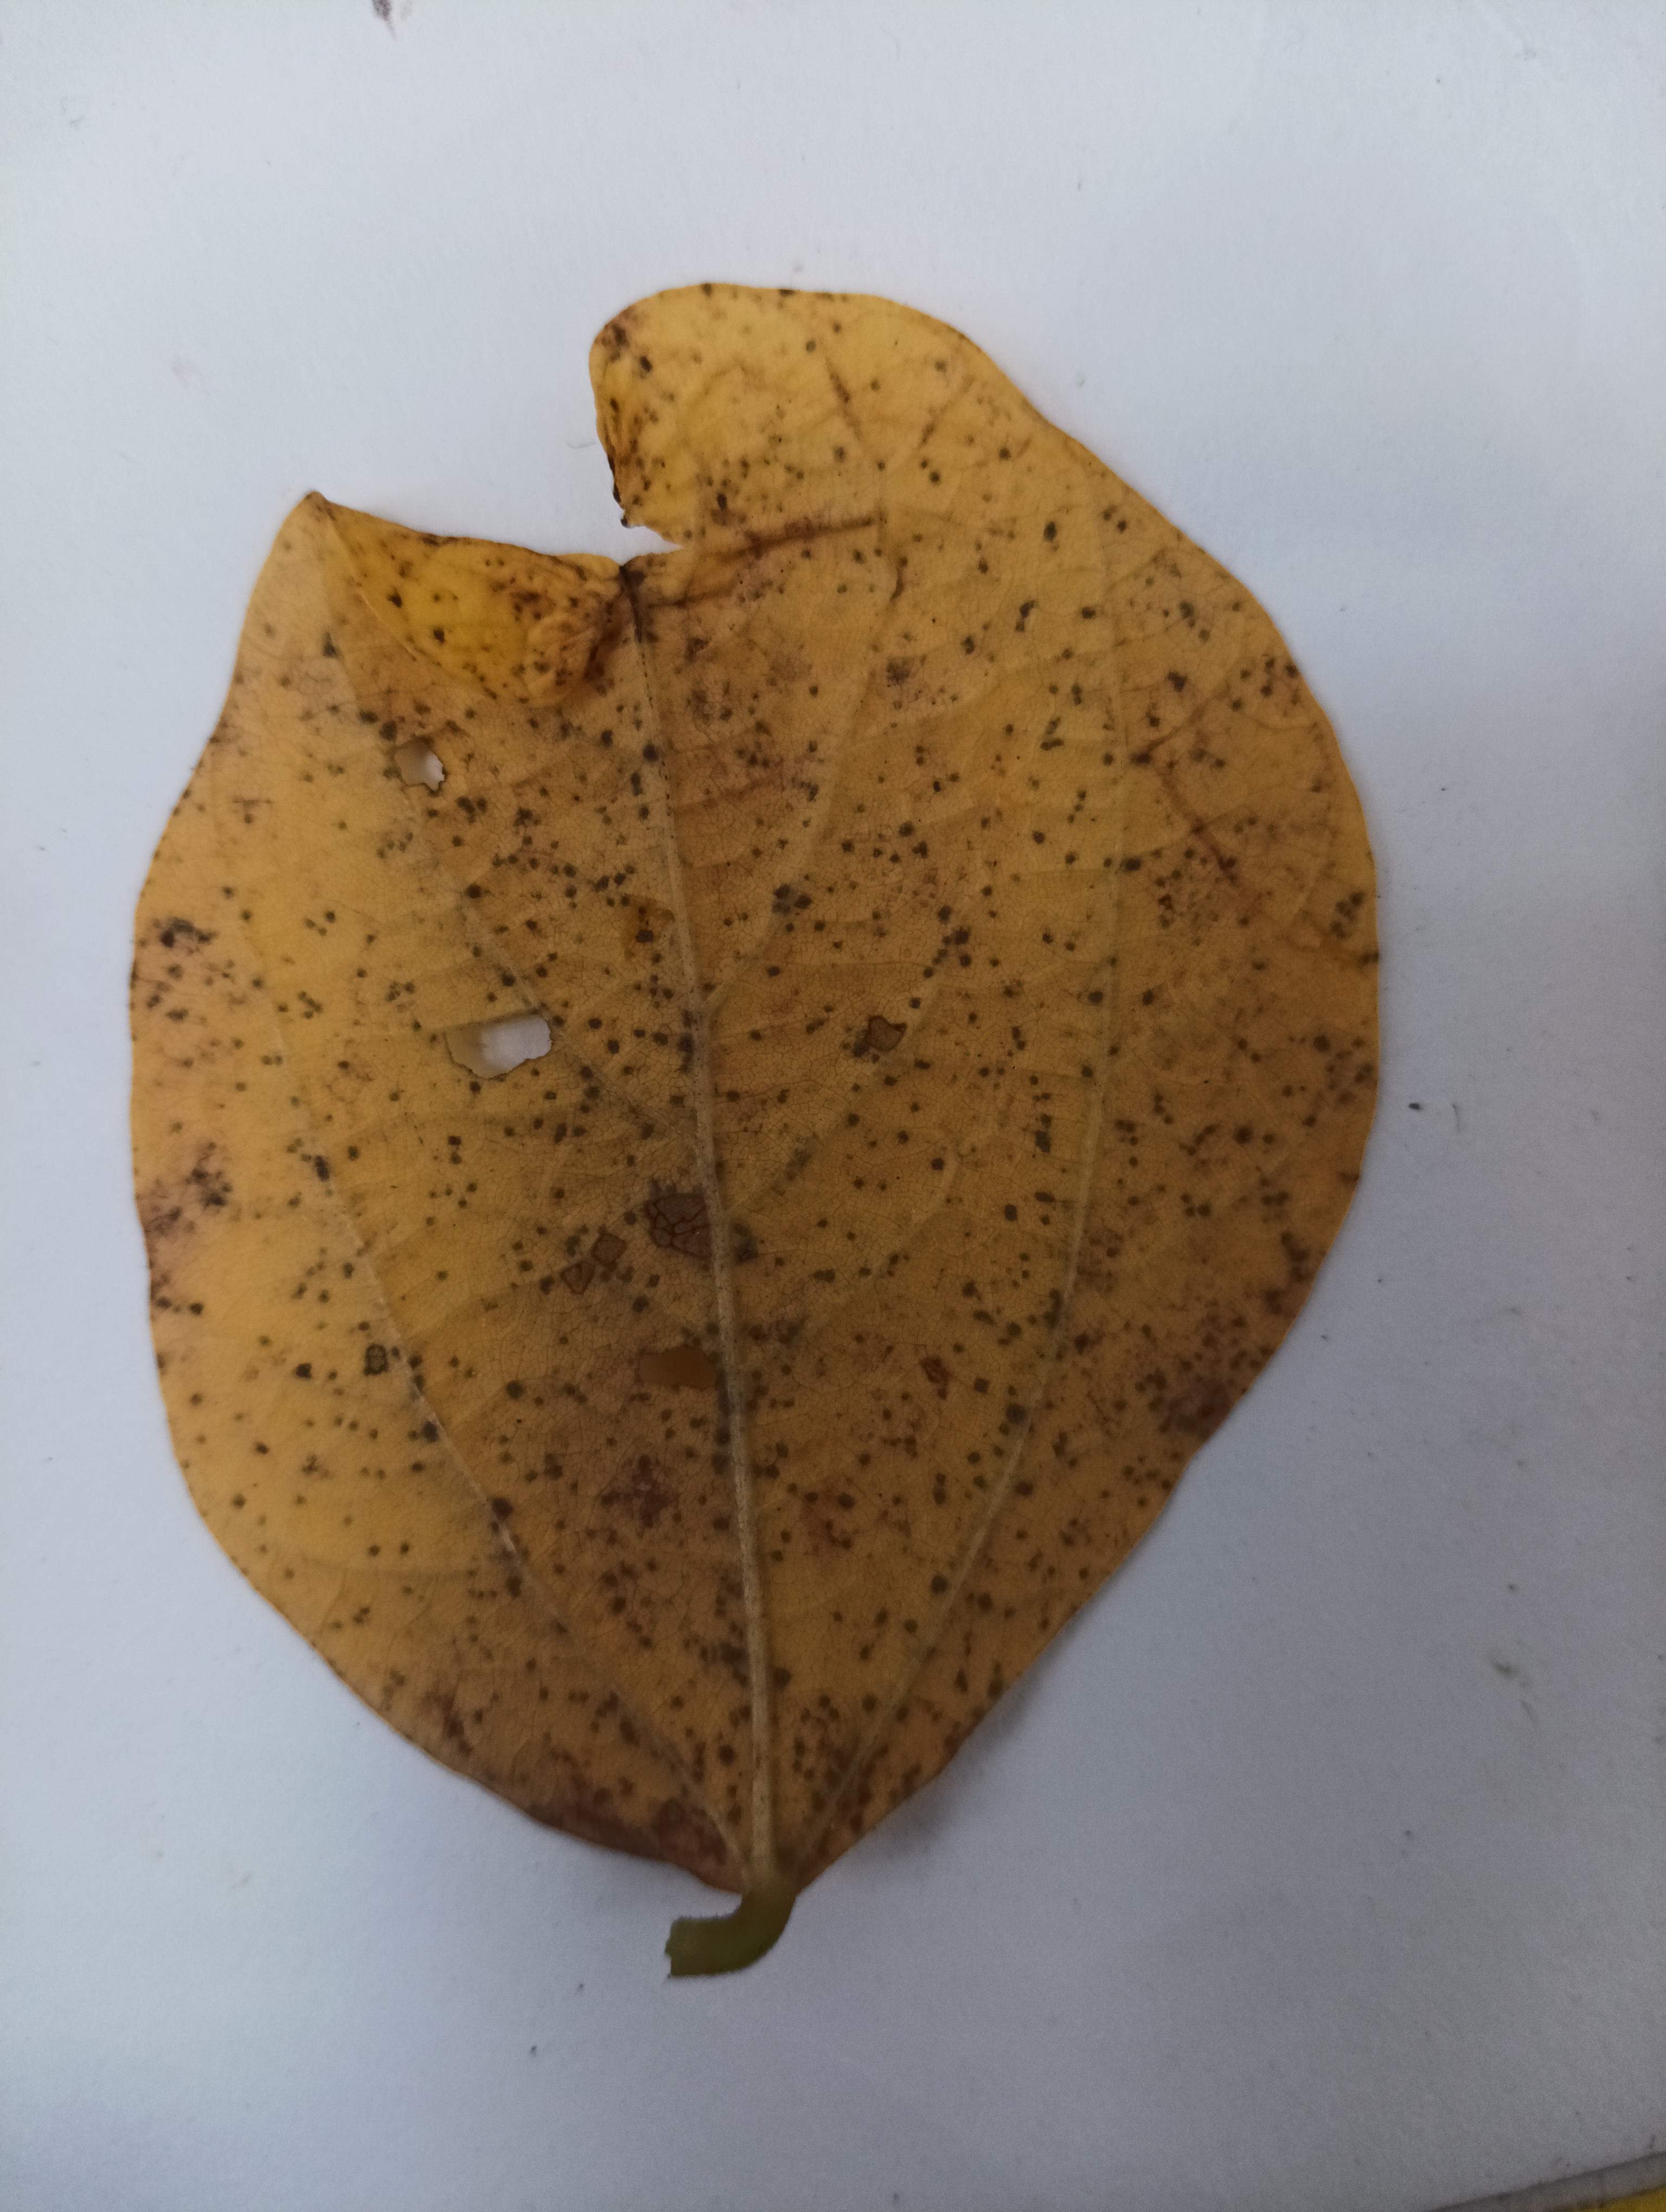
Label: Septoria_Brown_Spot